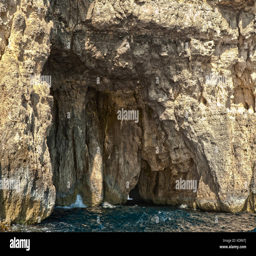
the coast of the small island is characterized by jagged high cliffs and various caves